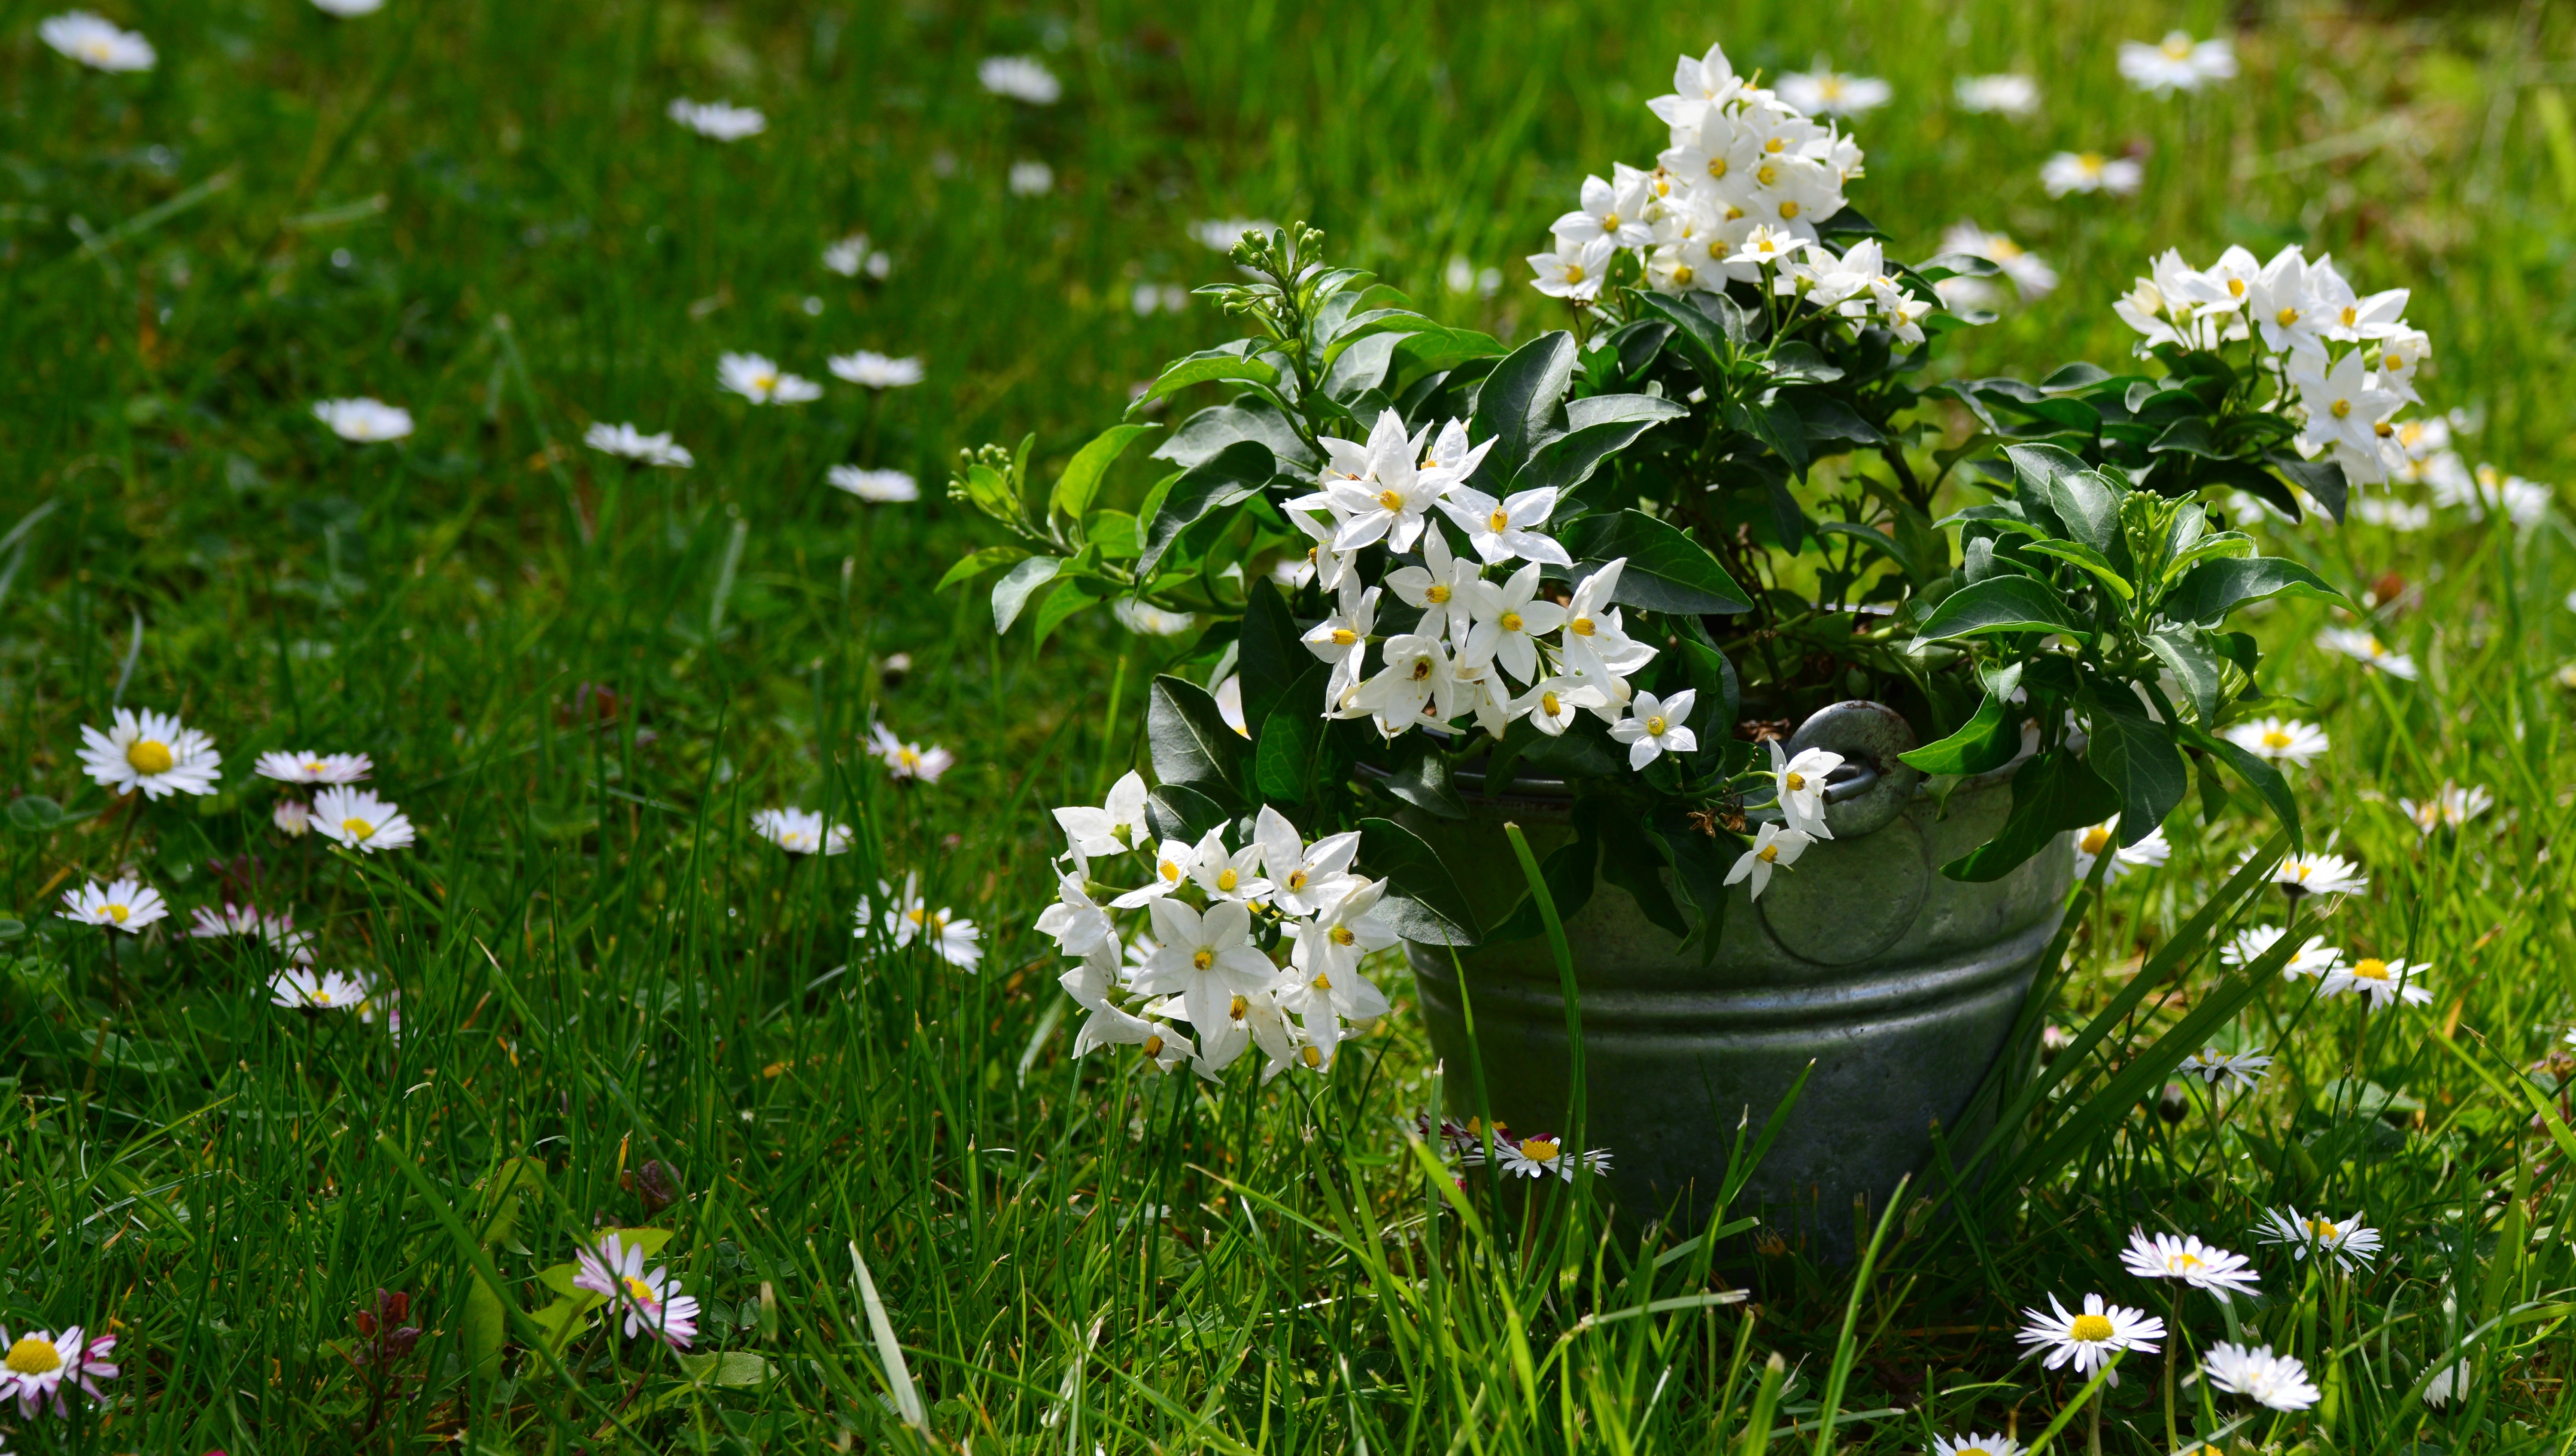
grass, blossom, plant, lawn, meadow, flower, daisy, herb, botany, garden, flora, wildflower, flowers, arrangement, floral greeting, birthday, flower meadow, jasmin, flowering plant, mother's day, daisy family, land plant, chamaemelum nobile, solanum jasminoides